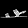
Label: Sandal